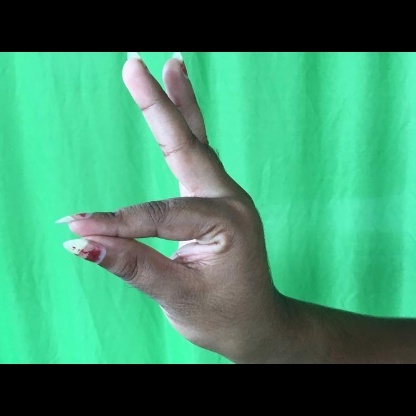
Mudra: Hamsasyam